Gene Wolande

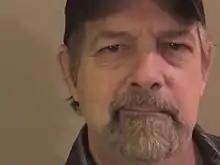

Gene Wolande (born September 3, 1956) is an American character actor, writer, and director who has appeared in many mainstream film and television projects. He is best known as Ray Pinker in the Academy Award-winning film "L.A. Confidential" and also for his recurring role in the acclaimed HBO series" Carnivàle". As a writer, he has won awards from Francis Ford Coppola's American Zoetrope Studios for his screenplay "American Canvas". He has also written for the television series "Wonder Years" and "".